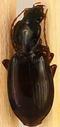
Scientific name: Synuchus impunctatus
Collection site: University of Notre Dame Environmental Research Center NEON (UNDE), plot UNDE_007